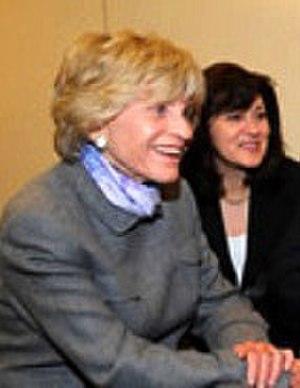
Jean Kennedy Smith, née le 20 février 1928 à Brookline et morte le 17 juin 2020 à Manhattan, est une personnalité américaine, membre de la famille Kennedy et sœur cadette du président John Fitzgerald Kennedy. Elle a été ambassadrice en Irlande de 1993 à 1998.